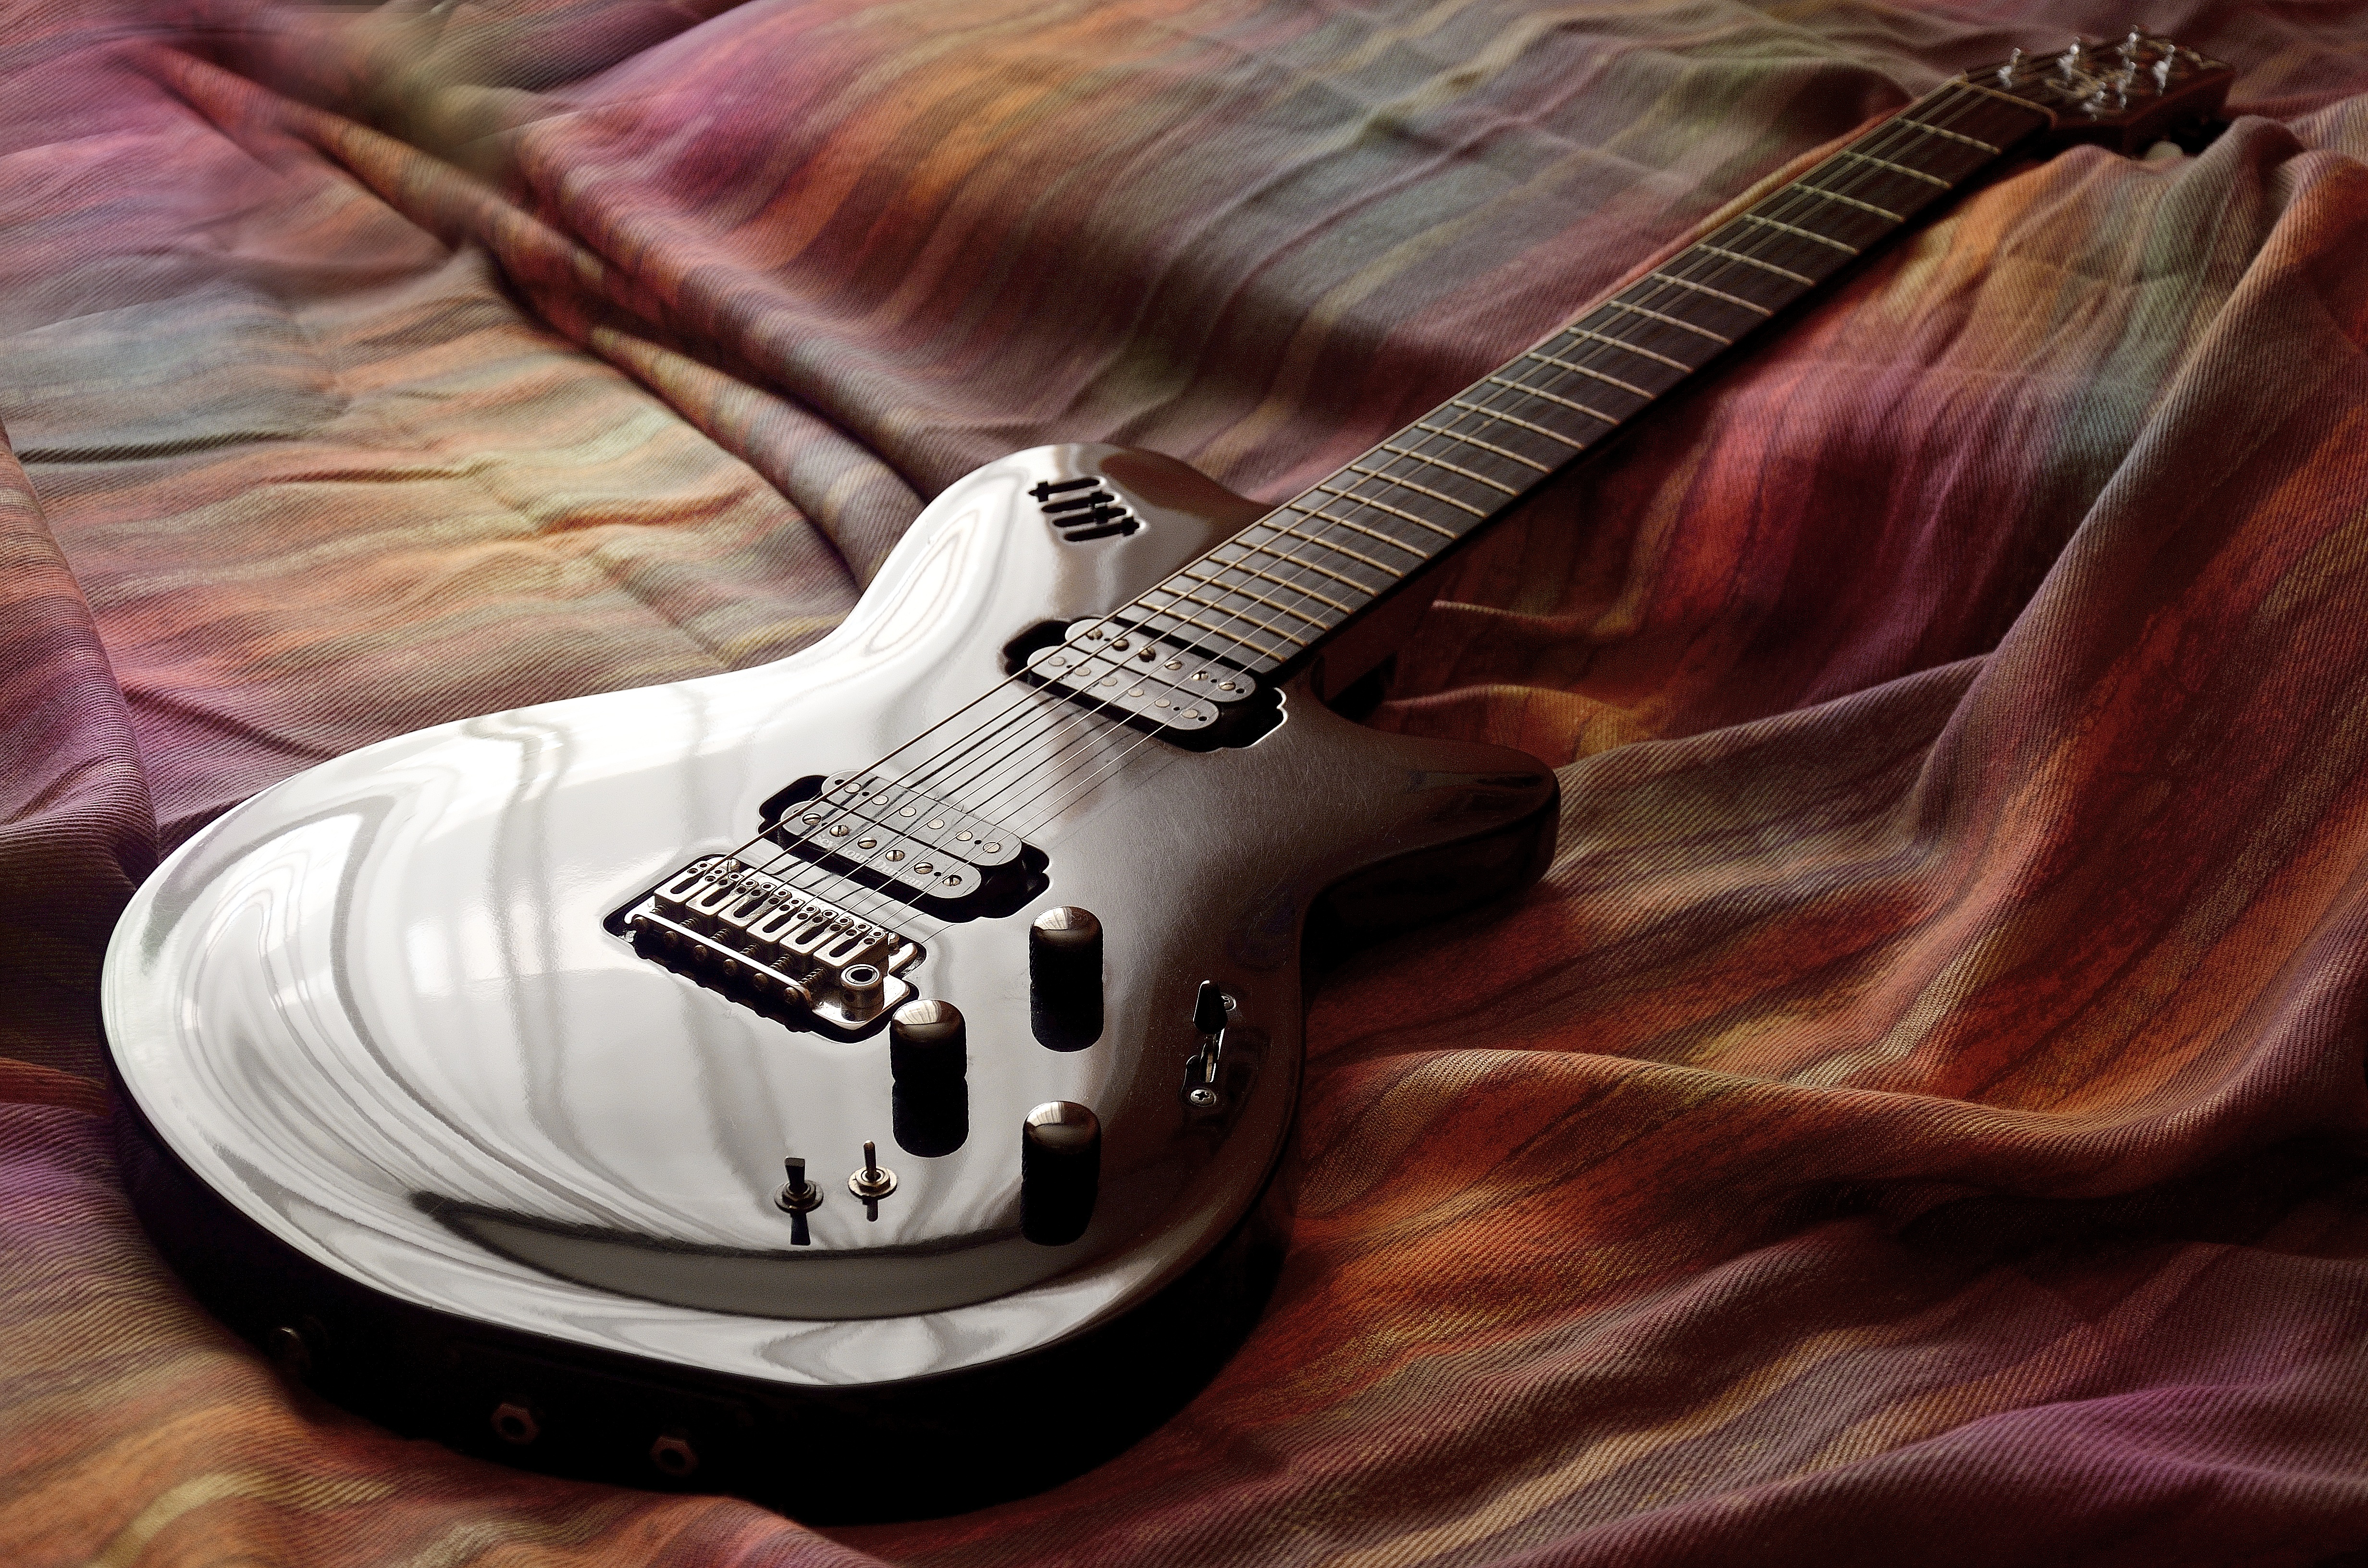
rock, music, light, keyboard, play, guitar, acoustic guitar, tool, photo, concert, love, reflection, color, electric guitar, musical instrument, close up, violin, free, lights, colors, ukulele, performance, ears, rosa, image, strings, classic, guitarist, bass guitar, string instrument, bowed string instrument, plucked string instruments, slide guitar, acoustic electric guitar